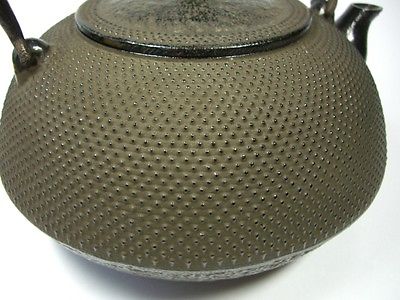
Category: kettle